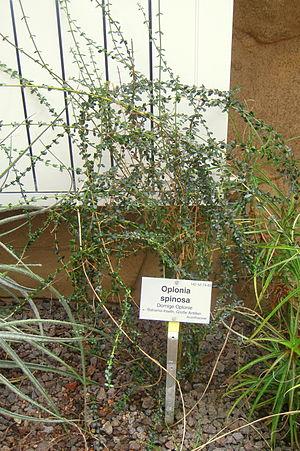
Le genre Oplonia regroupe une dizaine d'espèces de la famille des Acanthacées.